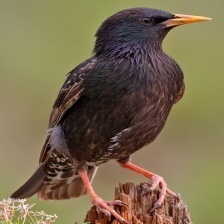
Species: COMMON STARLING
Scientific name: STURNUS VULGARIS